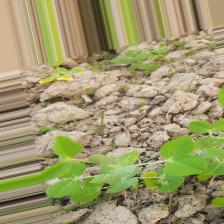
Label: Powdery Mildew